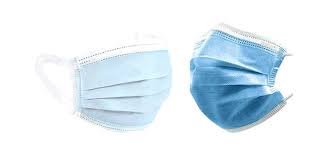
Waste category: trash